Álvaro Uribe

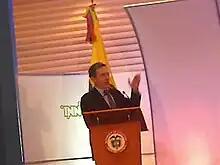
Uribe at the INNOVA awards 2006, created to reward business innovation in Micro, Small and Medium Enterprises

A regional crisis began after Colombian troops killed FARC commander Raúl Reyes in a guerrilla camp inside Ecuadorian borders on 1 March. Ecuador, Venezuela and Nicaragua, which has a maritime dispute with Colombia, cut diplomatic ties with Colombia as a response, with Chavez and Ecuadorean President Rafael Correa ordering troops to their respective borders with Colombia. Uribe in response placed the armed forces on high alert but did not move his troops to confront them even though the Colombian army is larger than Ecuador's and Venezuela's combined.